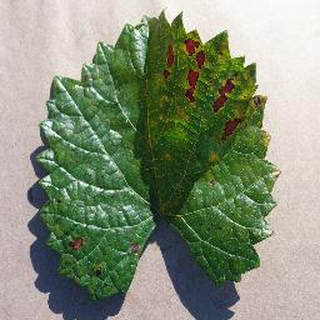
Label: grape_esca_black_measles